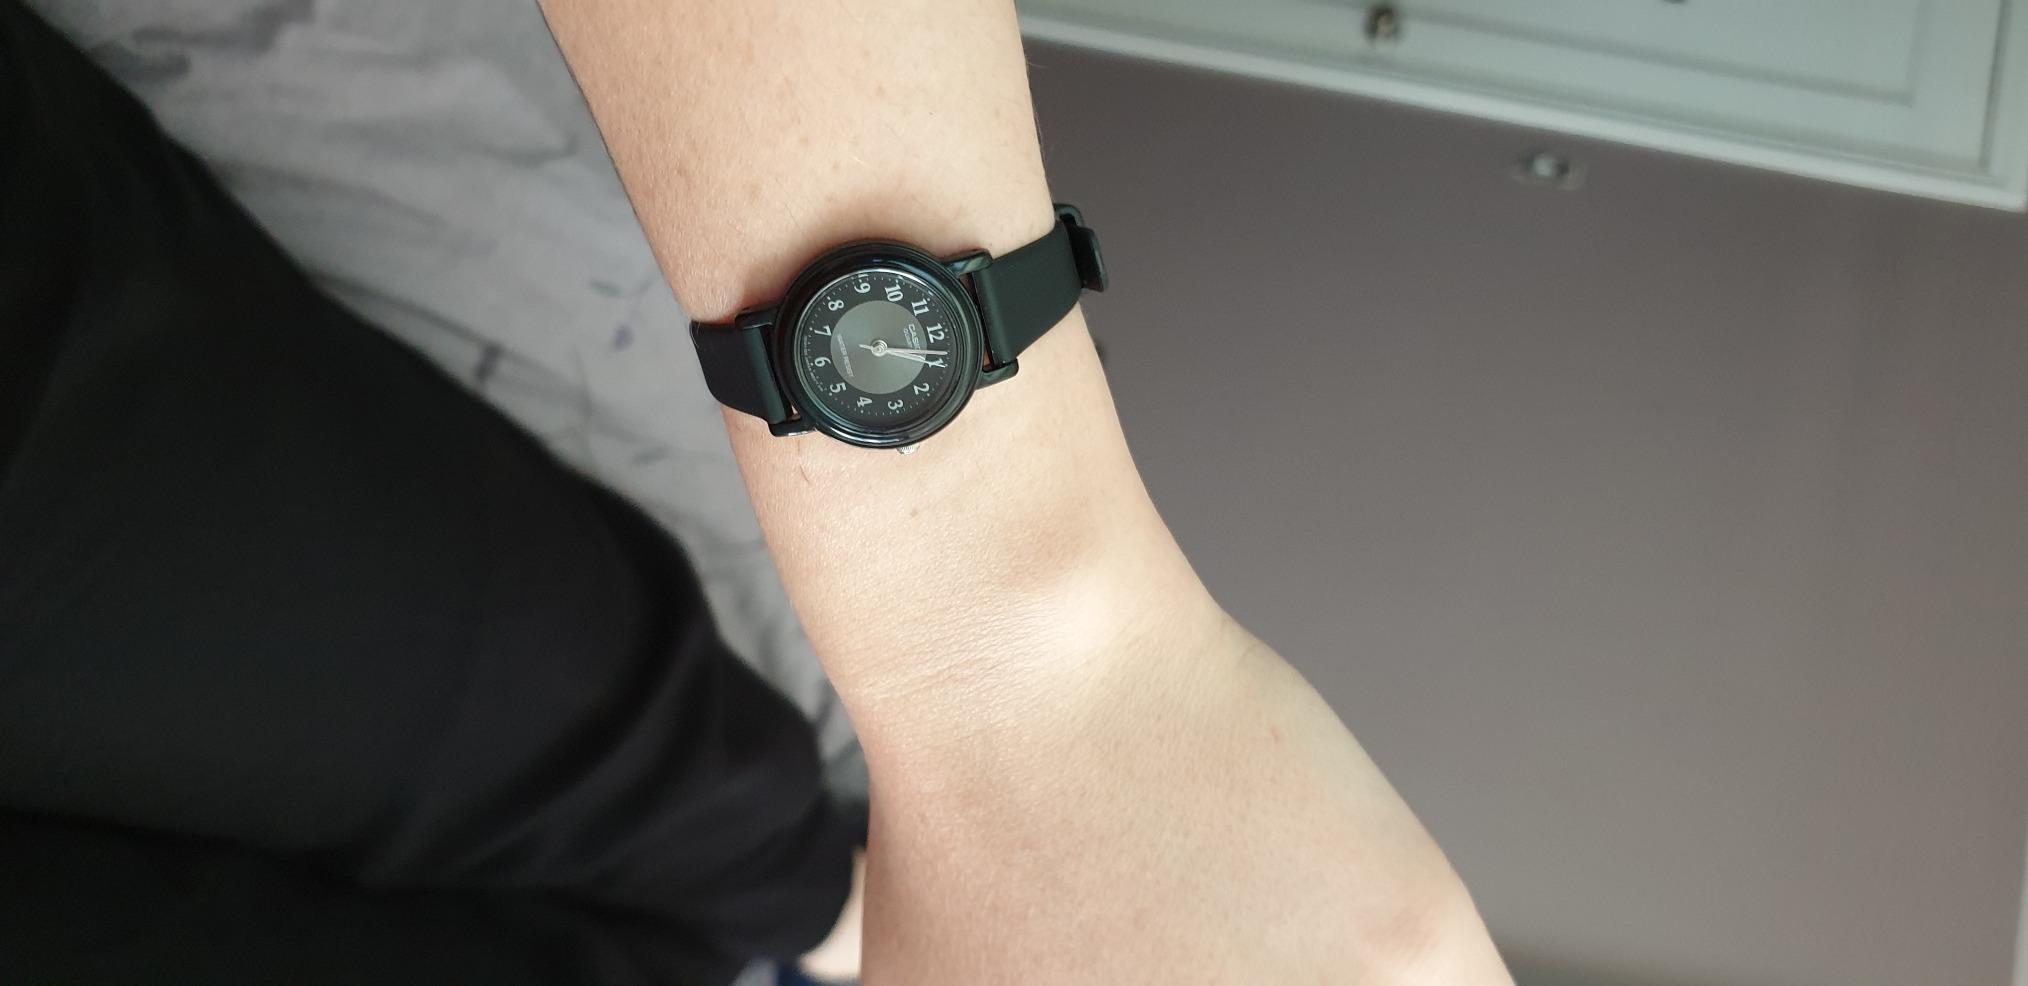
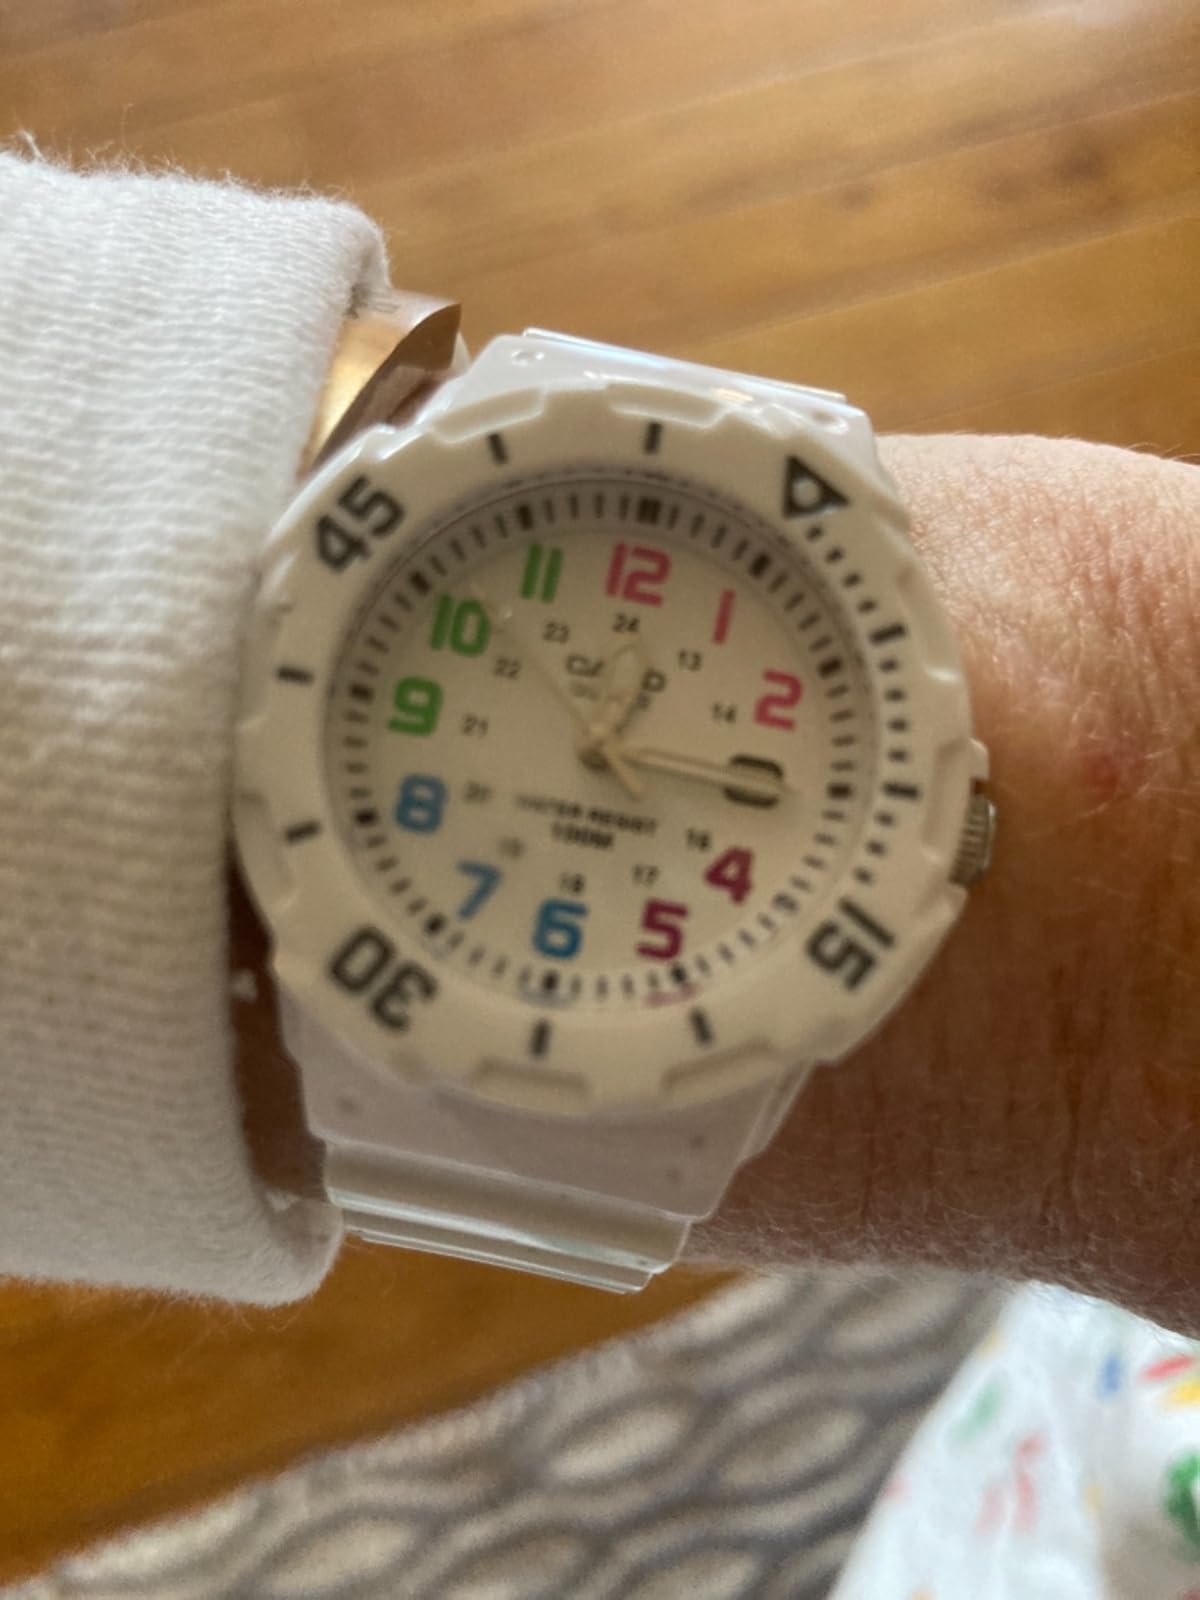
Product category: accessories_watch
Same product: no